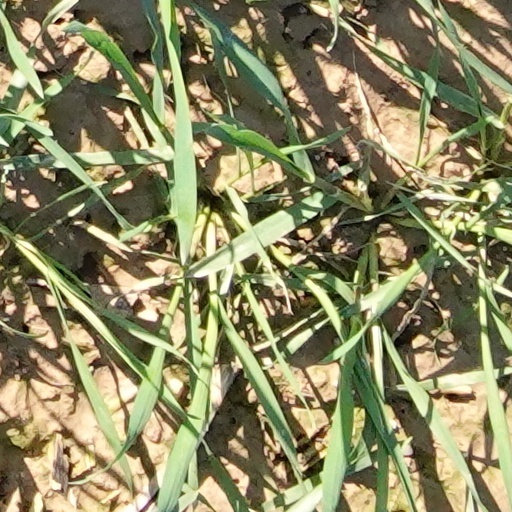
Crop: wheat